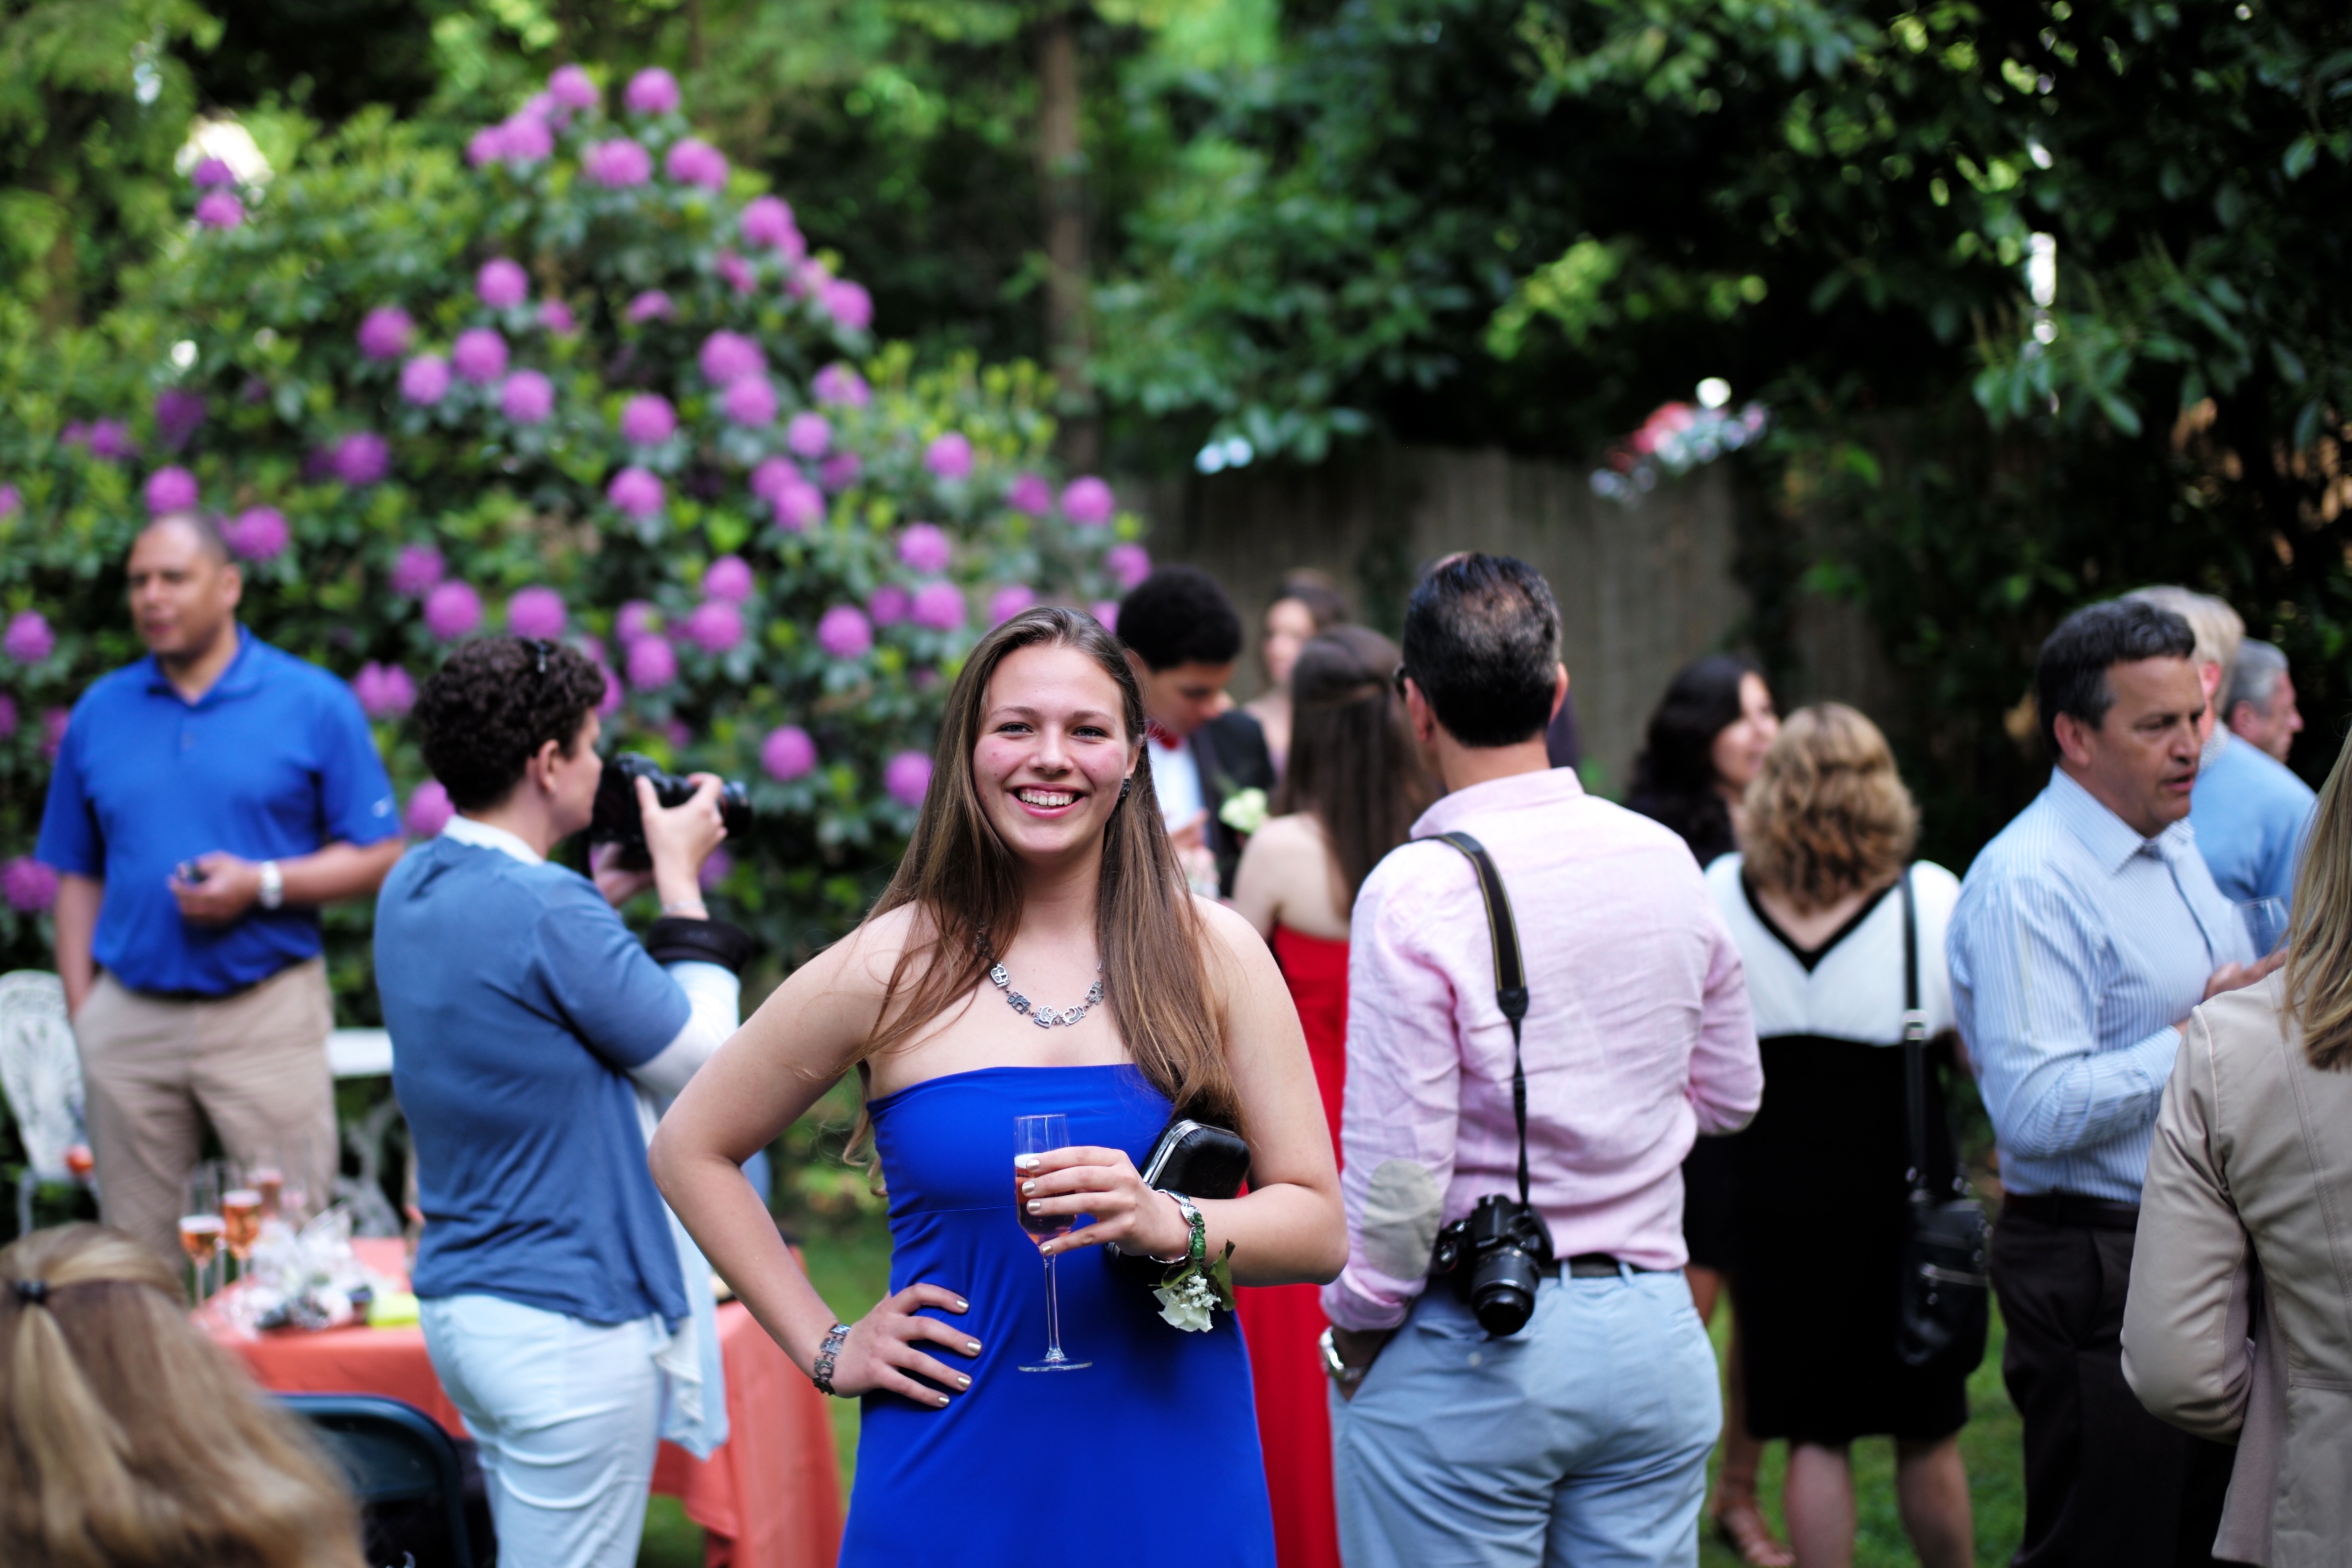
person, group, people, running, crowd, europe, portrait, spring, couple, garden, ash, race, 2014, holland, netherlands, m, 50mm, f14, party, endurance, highschool, leica, 240, summilux, wassenaar, prom, typ, endurance sports